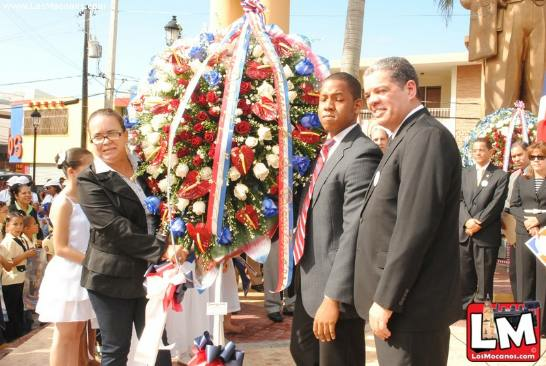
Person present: Yes